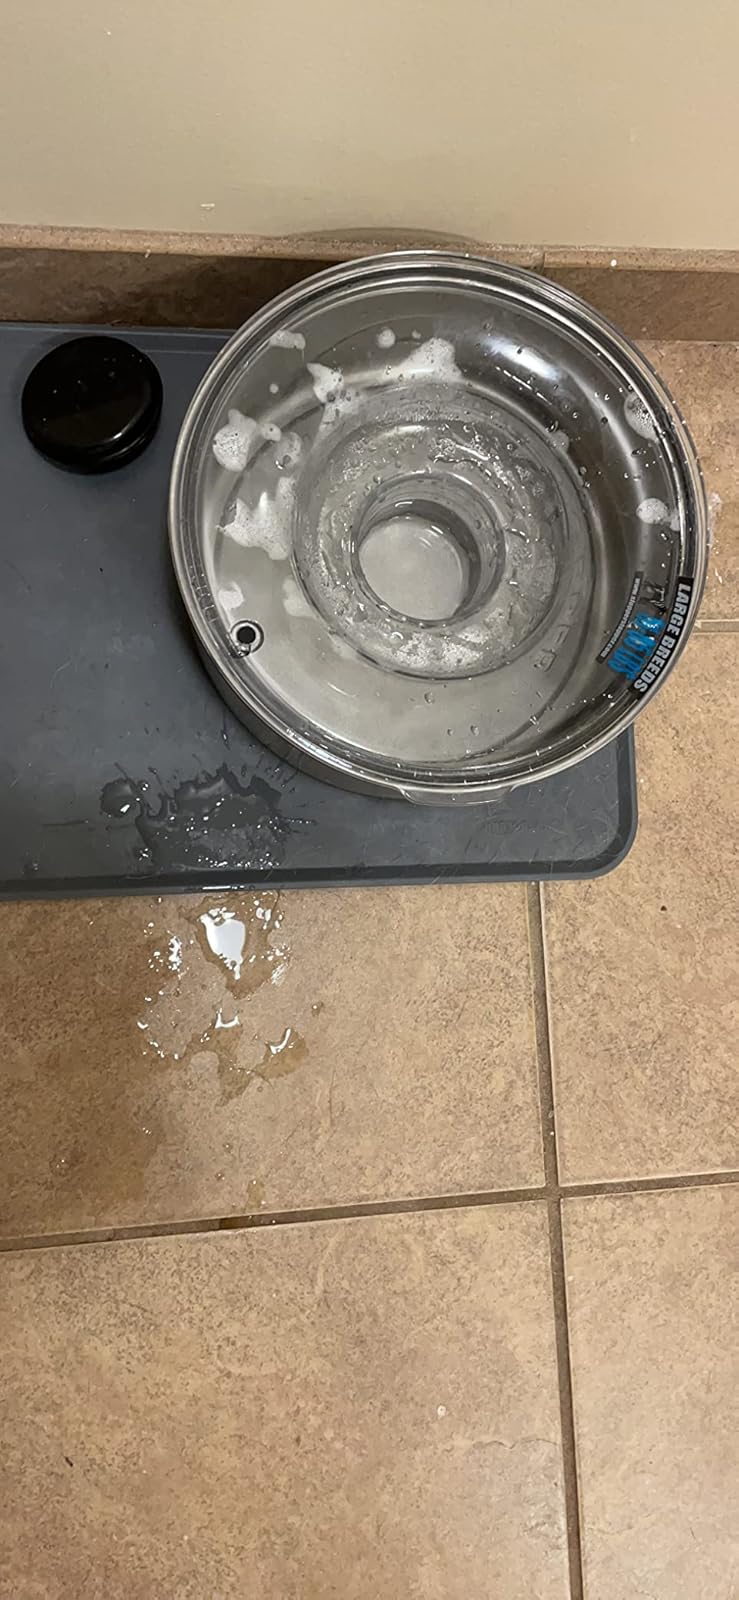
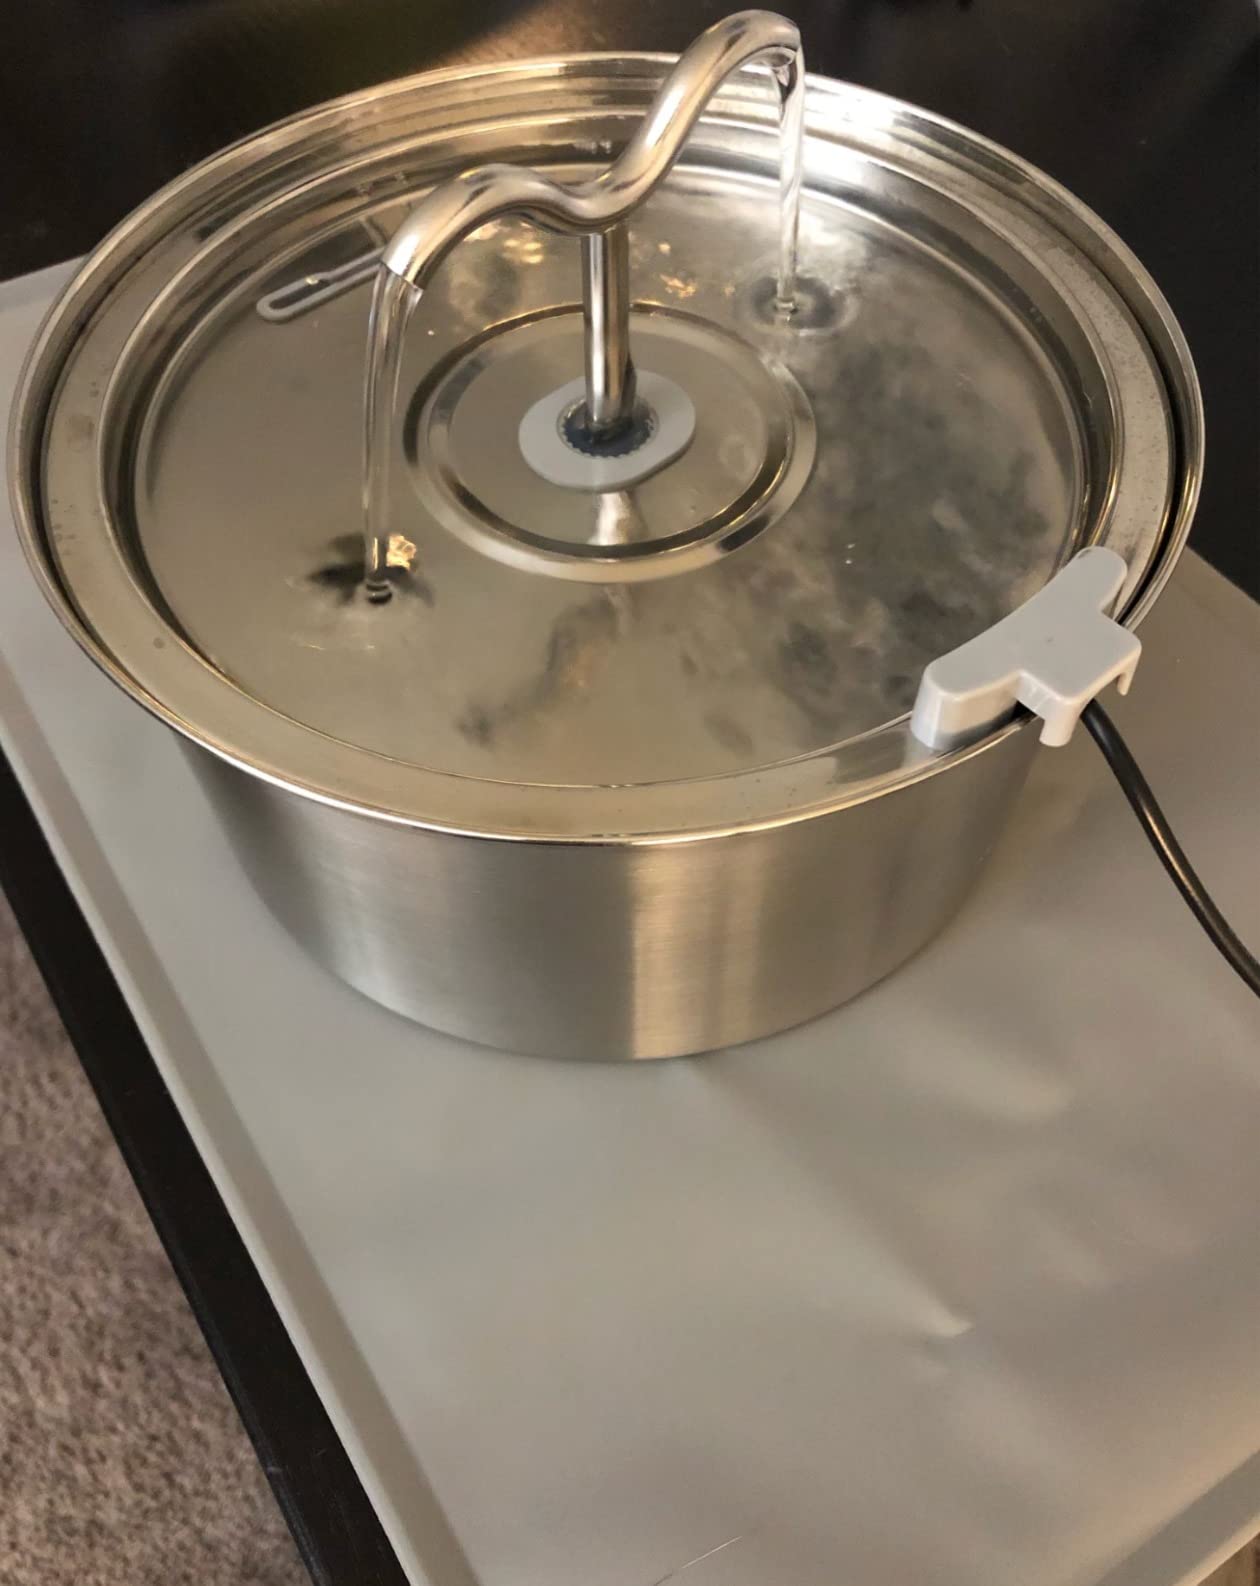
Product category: items_bowl
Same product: no